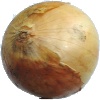
Label: Onion White 1